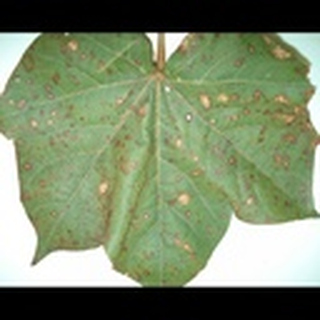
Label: cotton_target_spot